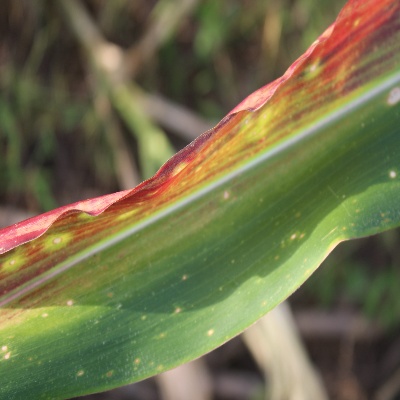
Crop: Maize
Condition: leaf spot